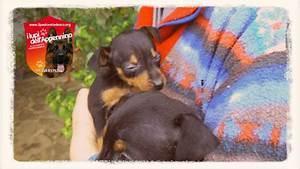
dog